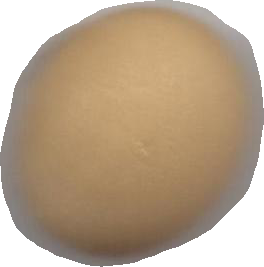
Variety: Grobogan